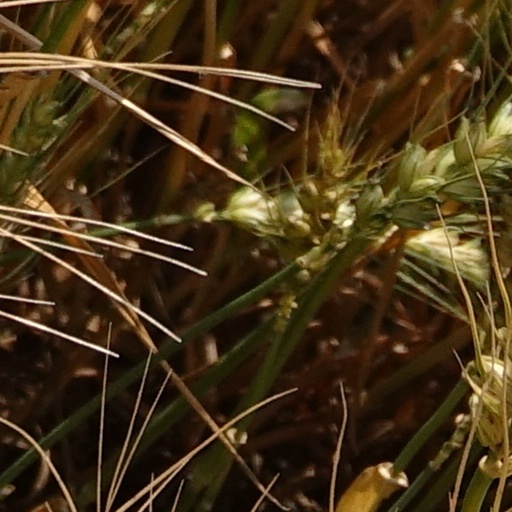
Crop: wheat